Space Empires (board game)

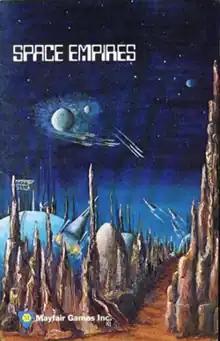
Cover of rulebook, art by Lois Griffin

Space Empires is a science fiction board game published by Mayfair Games in 1981.